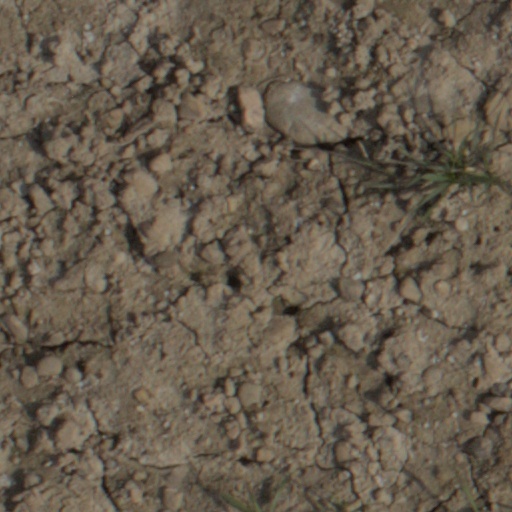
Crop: wheat